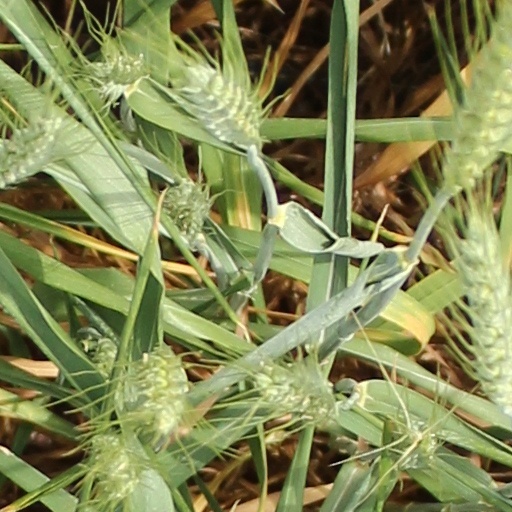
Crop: wheat